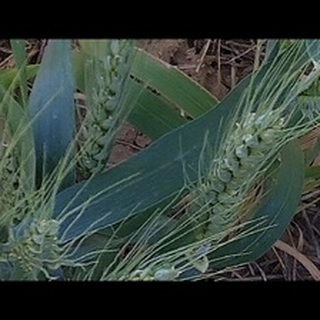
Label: healthy_wheat